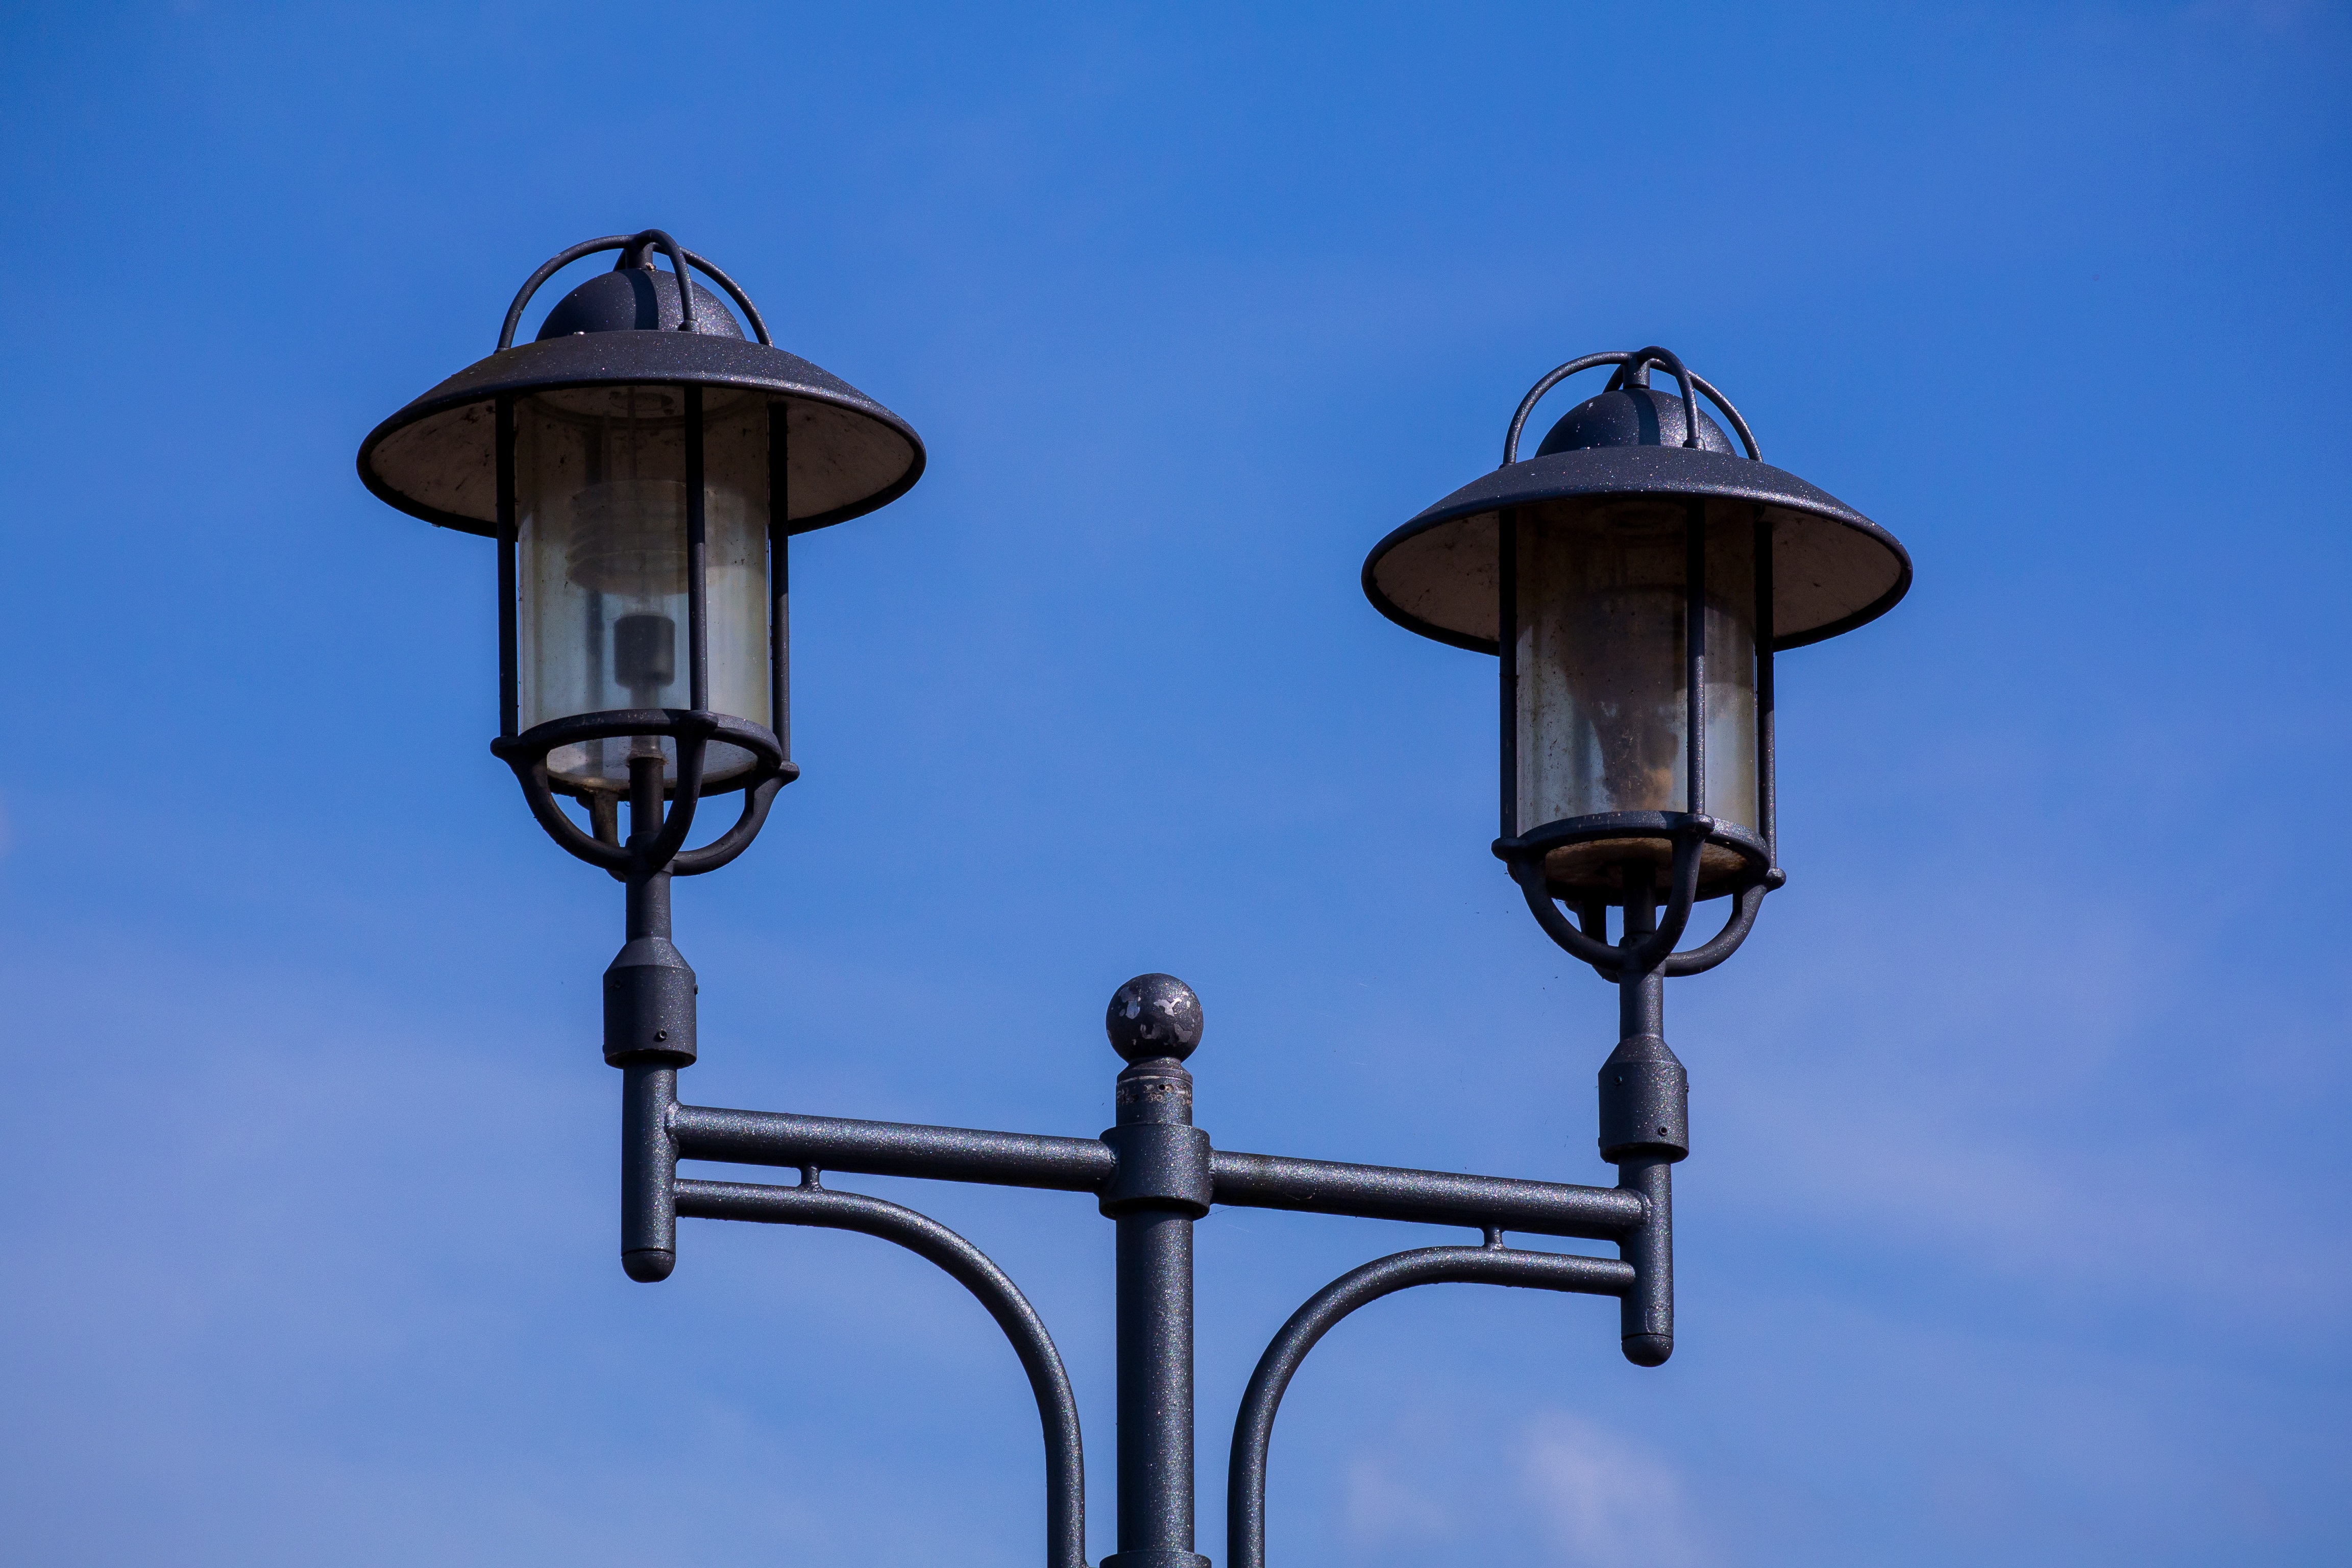
light, sky, lantern, tower, metal, blue, street light, lamp, electricity, lighting, decor, street lamp, blue sky, light fixture, street lighting